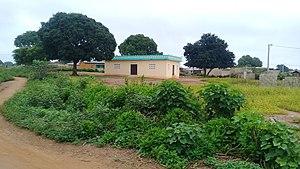
Torossanguéhi est une localité du nord-est de la Côte d'Ivoire
Torossanguéhi est une localité du nord-est de la Côte d'Ivoire et appartenant au département de Bondoukou, Région du Zanzan. La localité de Torossanguéhi est un chef-lieu de commune.